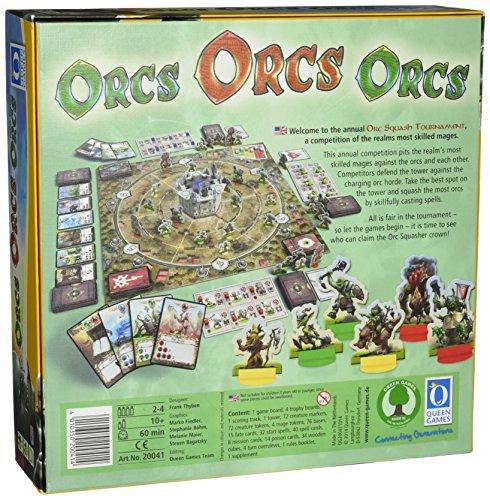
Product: Orcs Orcs Orcs
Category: Toys & Games | Games & Accessories | Board Games
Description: For 2 to 4 Players ages 10 and up.
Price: $26.35
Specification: ProductDimensions:3.1x12.4x12.4inches|ItemWeight:4.45pounds|ShippingWeight:4.45pounds(Viewshippingratesandpolicies)|DomesticShipping:ItemcanbeshippedwithinU.S.|InternationalShipping:ThisitemcanbeshippedtoselectcountriesoutsideoftheU.S.LearnMore|ASIN:B00LD1796S|Itemmodelnumber:Q20041|Manufacturerrecommendedage:10-15years